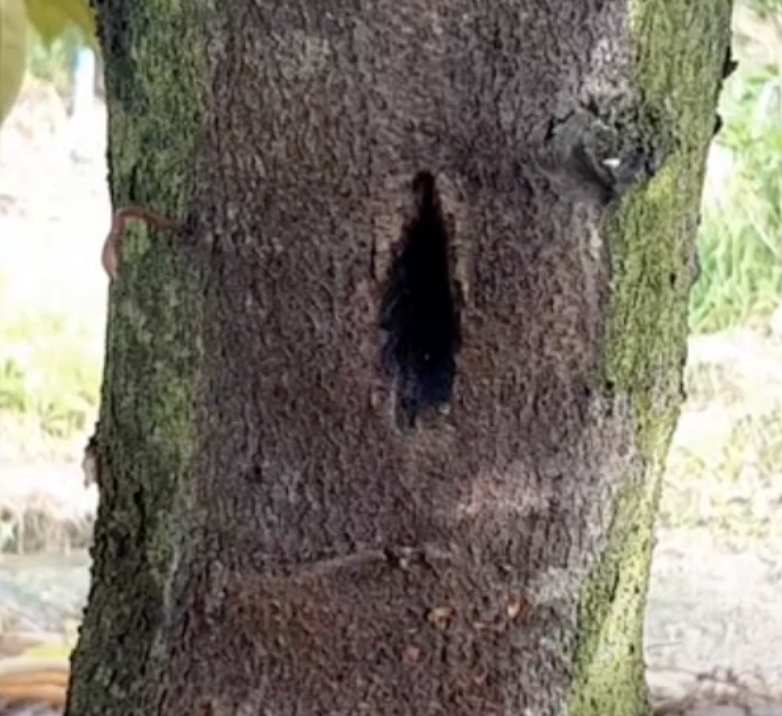
Label: stem_cracking_ gummosis